Mushroom ketchup

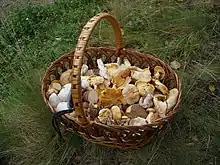
Edible mushrooms are a primary ingredient in mushroom ketchup

In the United Kingdom, ketchup was historically made with mushrooms as a primary ingredient. The outcome was sometimes referred to as "mushroom ketchup". Currently, ketchup's primary ingredient is typically tomato. Mushroom ketchup appears to have originated in Great Britain. In the United States, mushroom ketchup dates back to at least 1770 in English-speaking colonies in North America. A manuscript cookbook from Charleston, South Carolina, that was written in 1770 by Harriott Pinckney Horry documented a mushroom ketchup that used two egg whites to clarify the mixture. This manuscript also contained a recipe for walnut ketchup. Richard Briggs's "The English Art of Cookery", first published in 1788, has recipes for both mushroom ketchup and walnut ketchup.